Libyan Railways

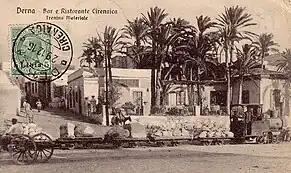
Derna - Bar and restaurant "Cirenaica" - Goods train (stamped on 29 December 1916)

The construction of the lines in Cyrenaica began later: the first lines were in fact only small decauville trains on purely military track, in the Italian Benghazi and Cyrenaica area. Another small decauville was built around the port of Derna. In the fall of 1914 19 km long section was opened between Benghazi and Benina and two years later the next section. Between 1926 and 1927 other sections were opened to Barce, completing the 108 km line from Benghazi. At the end of 1926 approximately 56 km of railway were added between Benghazi and Soluch.